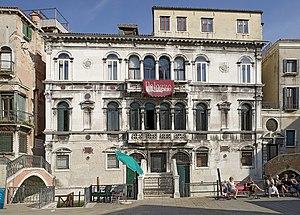
Cet article recense les principaux palais de Venise.
Le Campo Santa Maria Formosa est une place de Venise, située dans le sestiere de Castello.
La famille Malipiero est une famille patricienne de Venise, originaire d'Allemagne, mais rejoignit la Cité des Doges dès sa fondation. Des membres de la famille furent procurateur de Saint-Marc ou général d'armée.